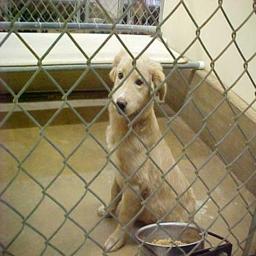
Animal: dogs